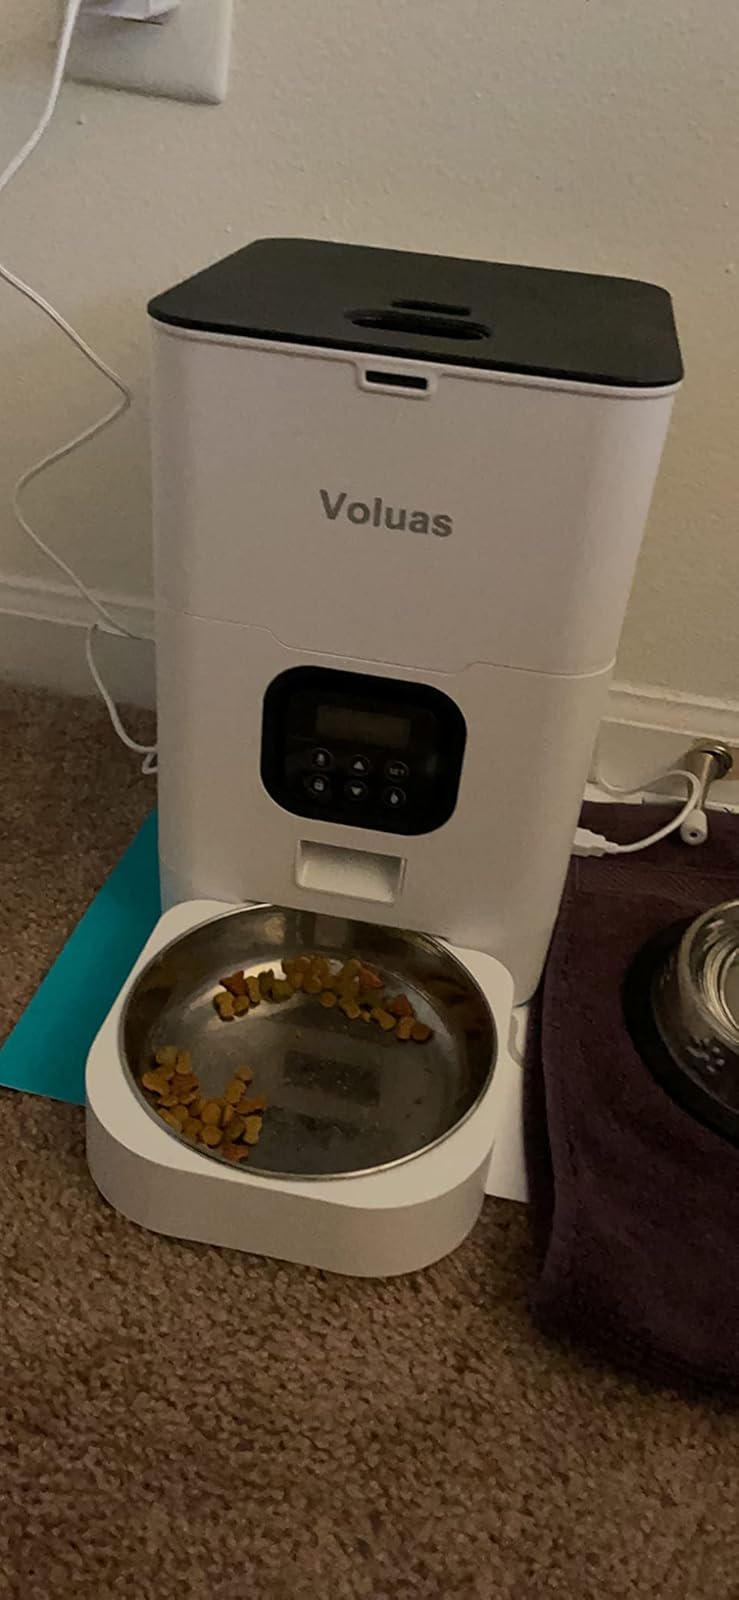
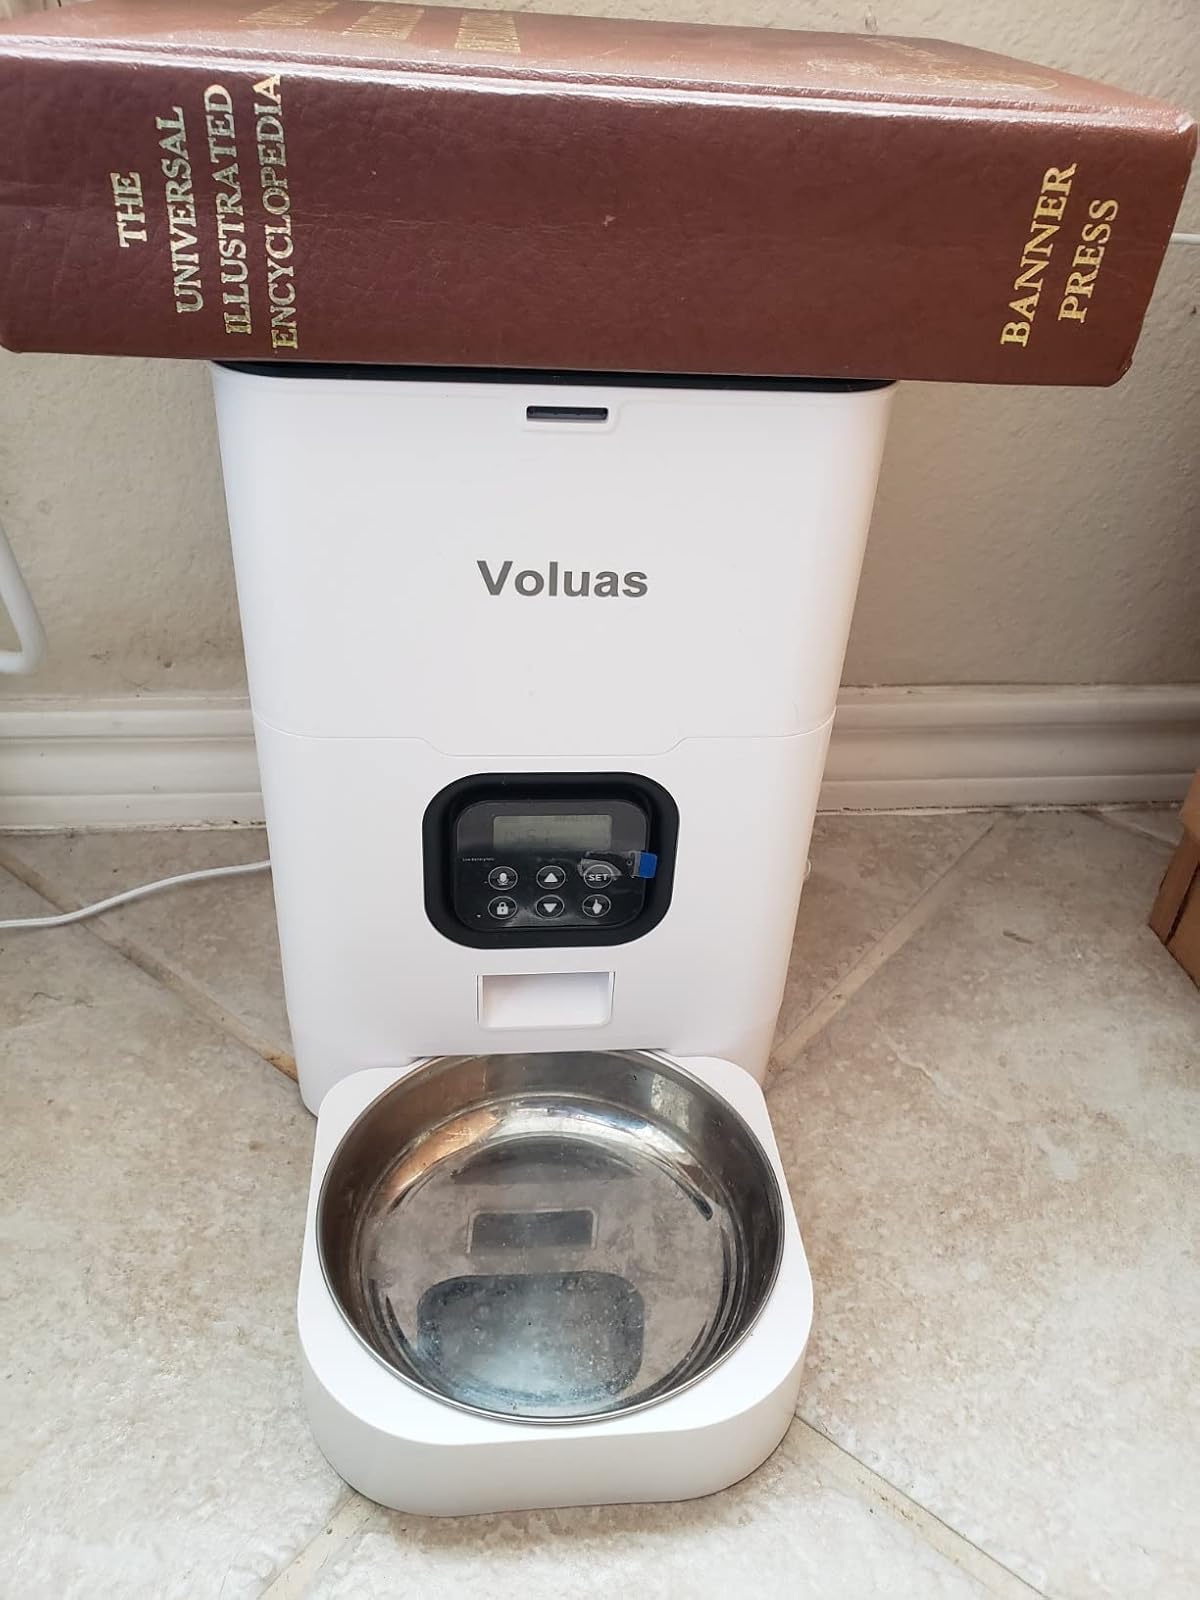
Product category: items_feeder
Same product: yes